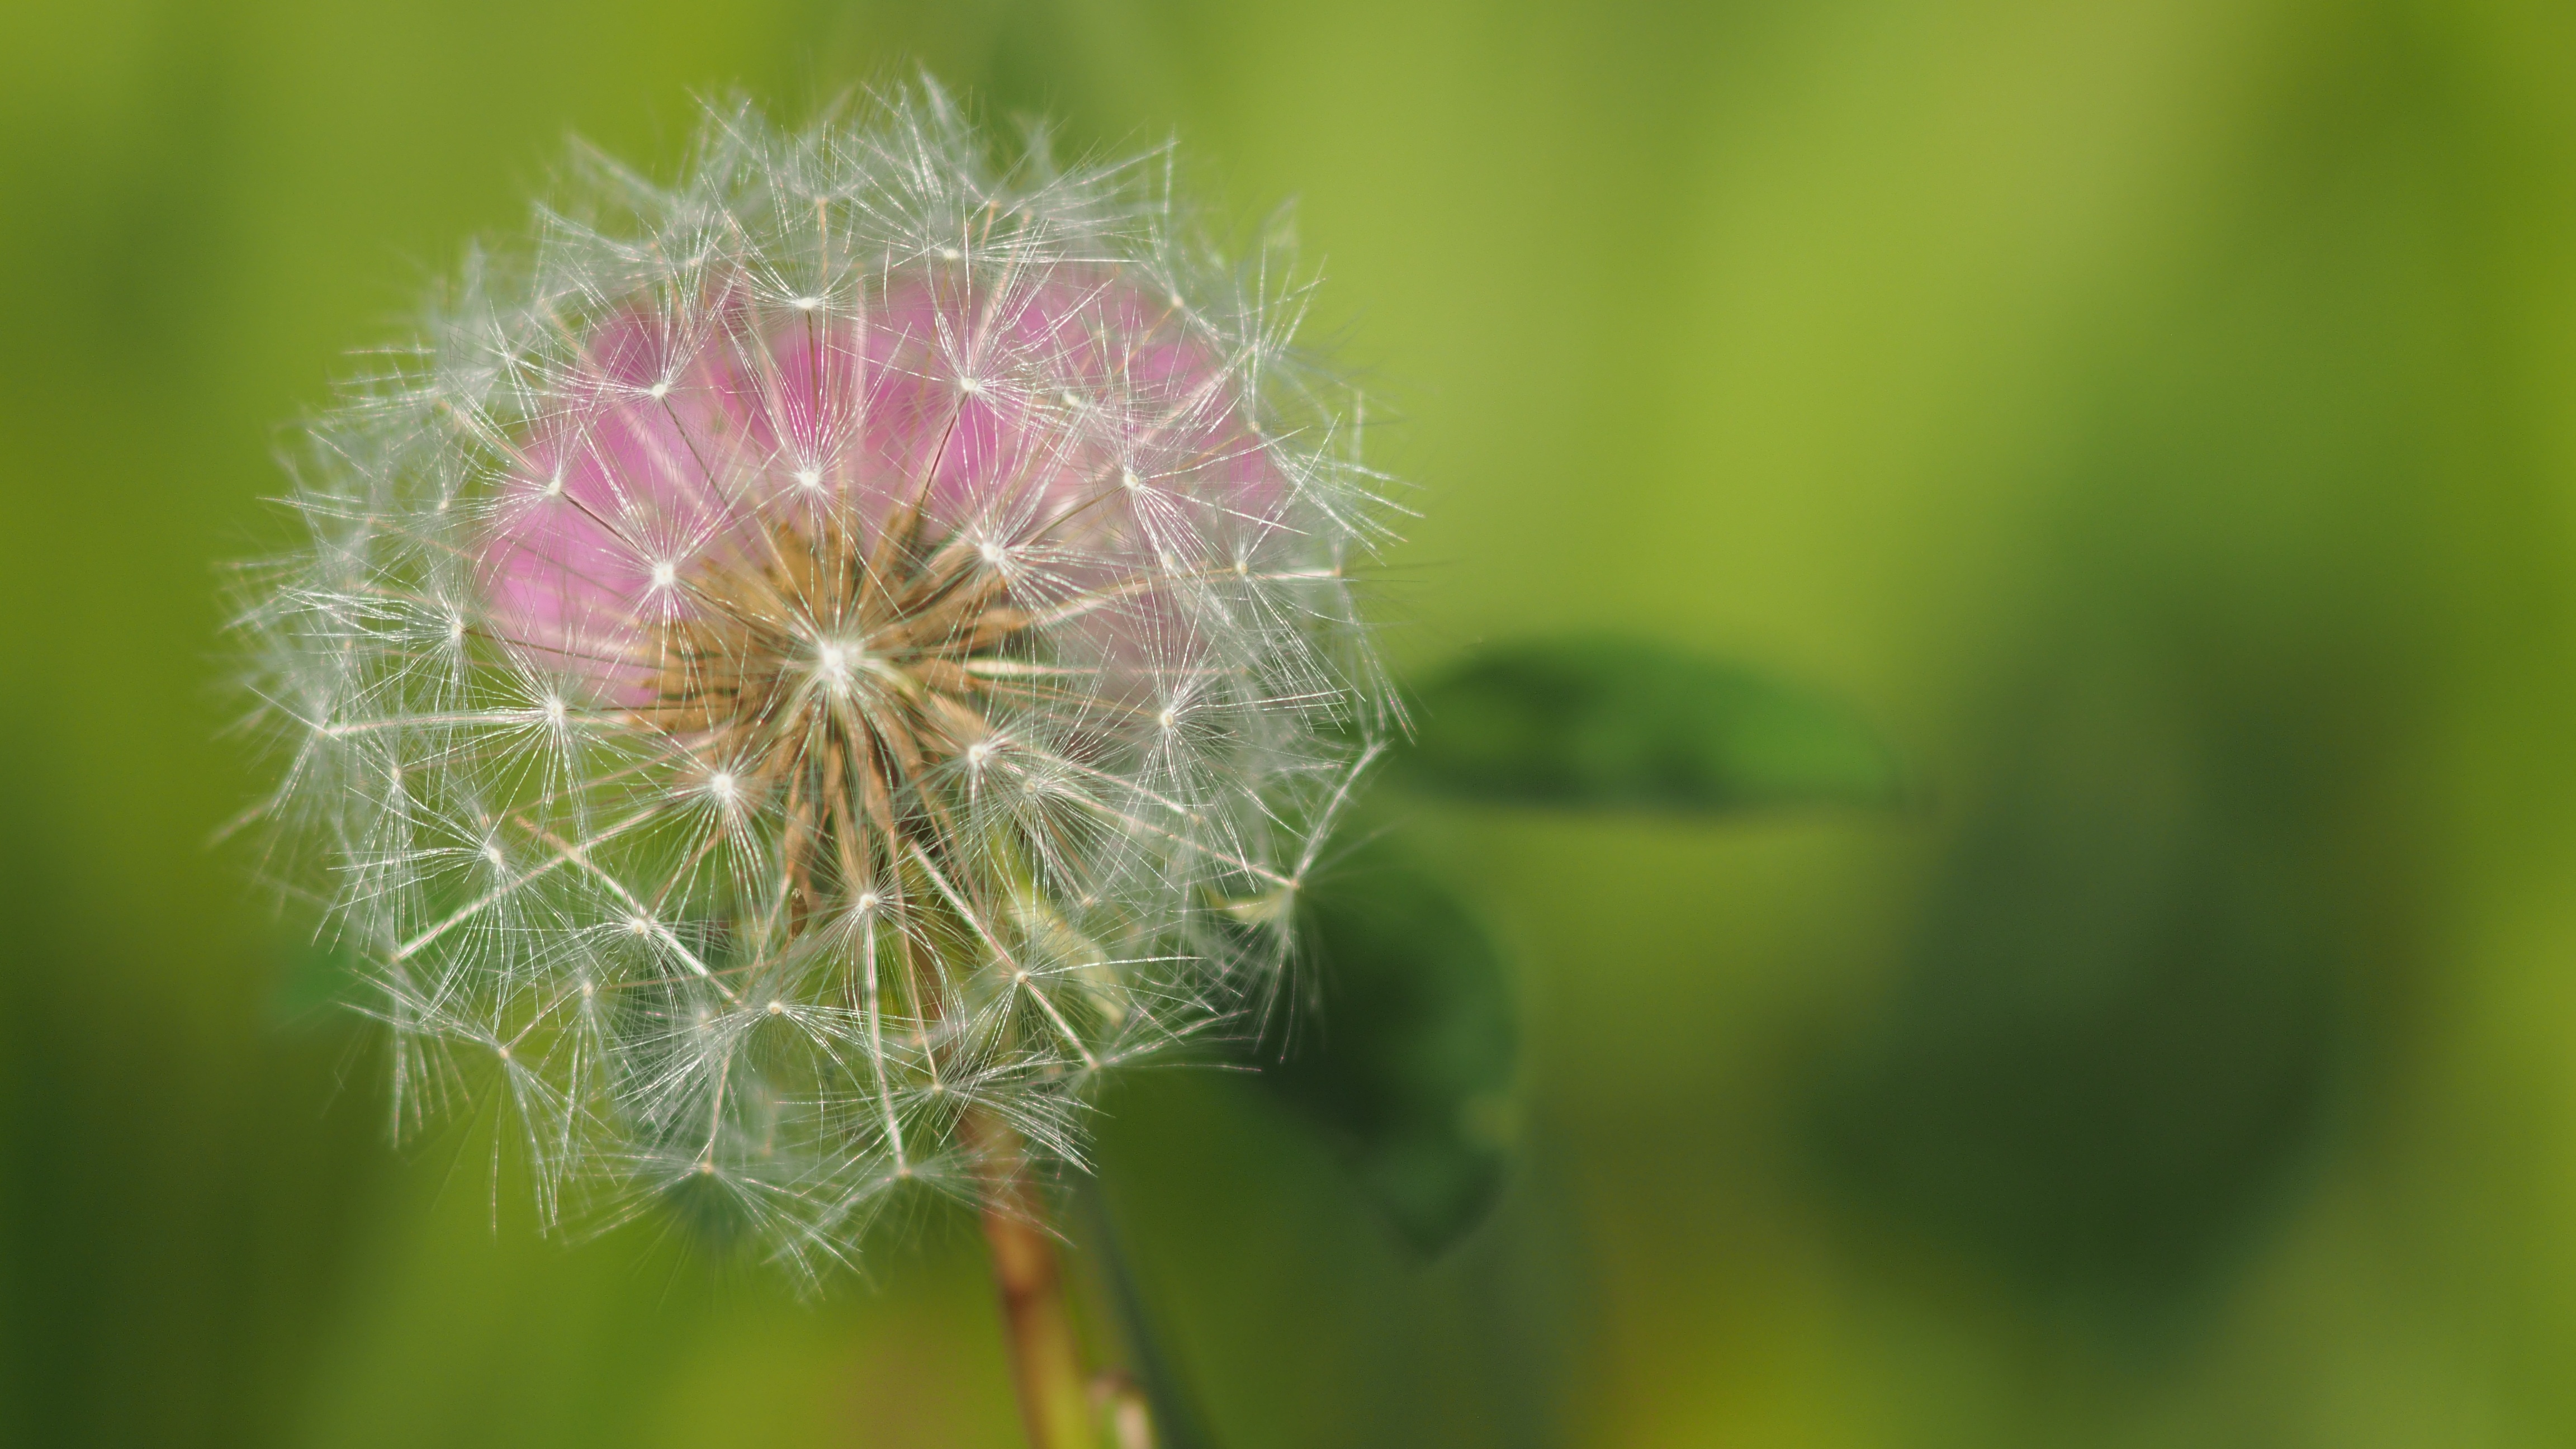
nature, grass, plant, field, photography, meadow, dandelion, leaf, flower, petal, green, produce, macro, botany, flora, plants, wildflower, close up, thistle, macro photography, flowering plant, daisy family, grass family, plant stem, land plant, thorns spines and prickles